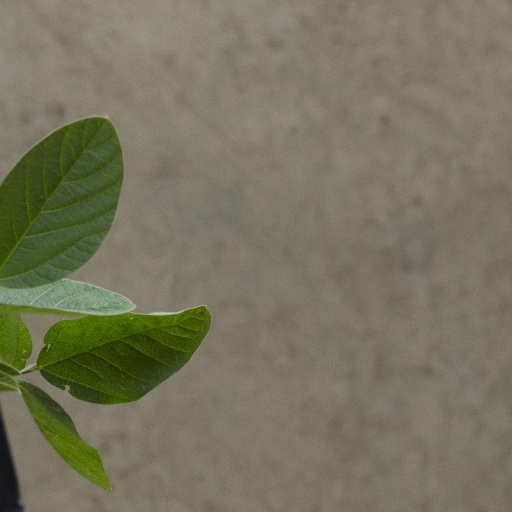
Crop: soybean